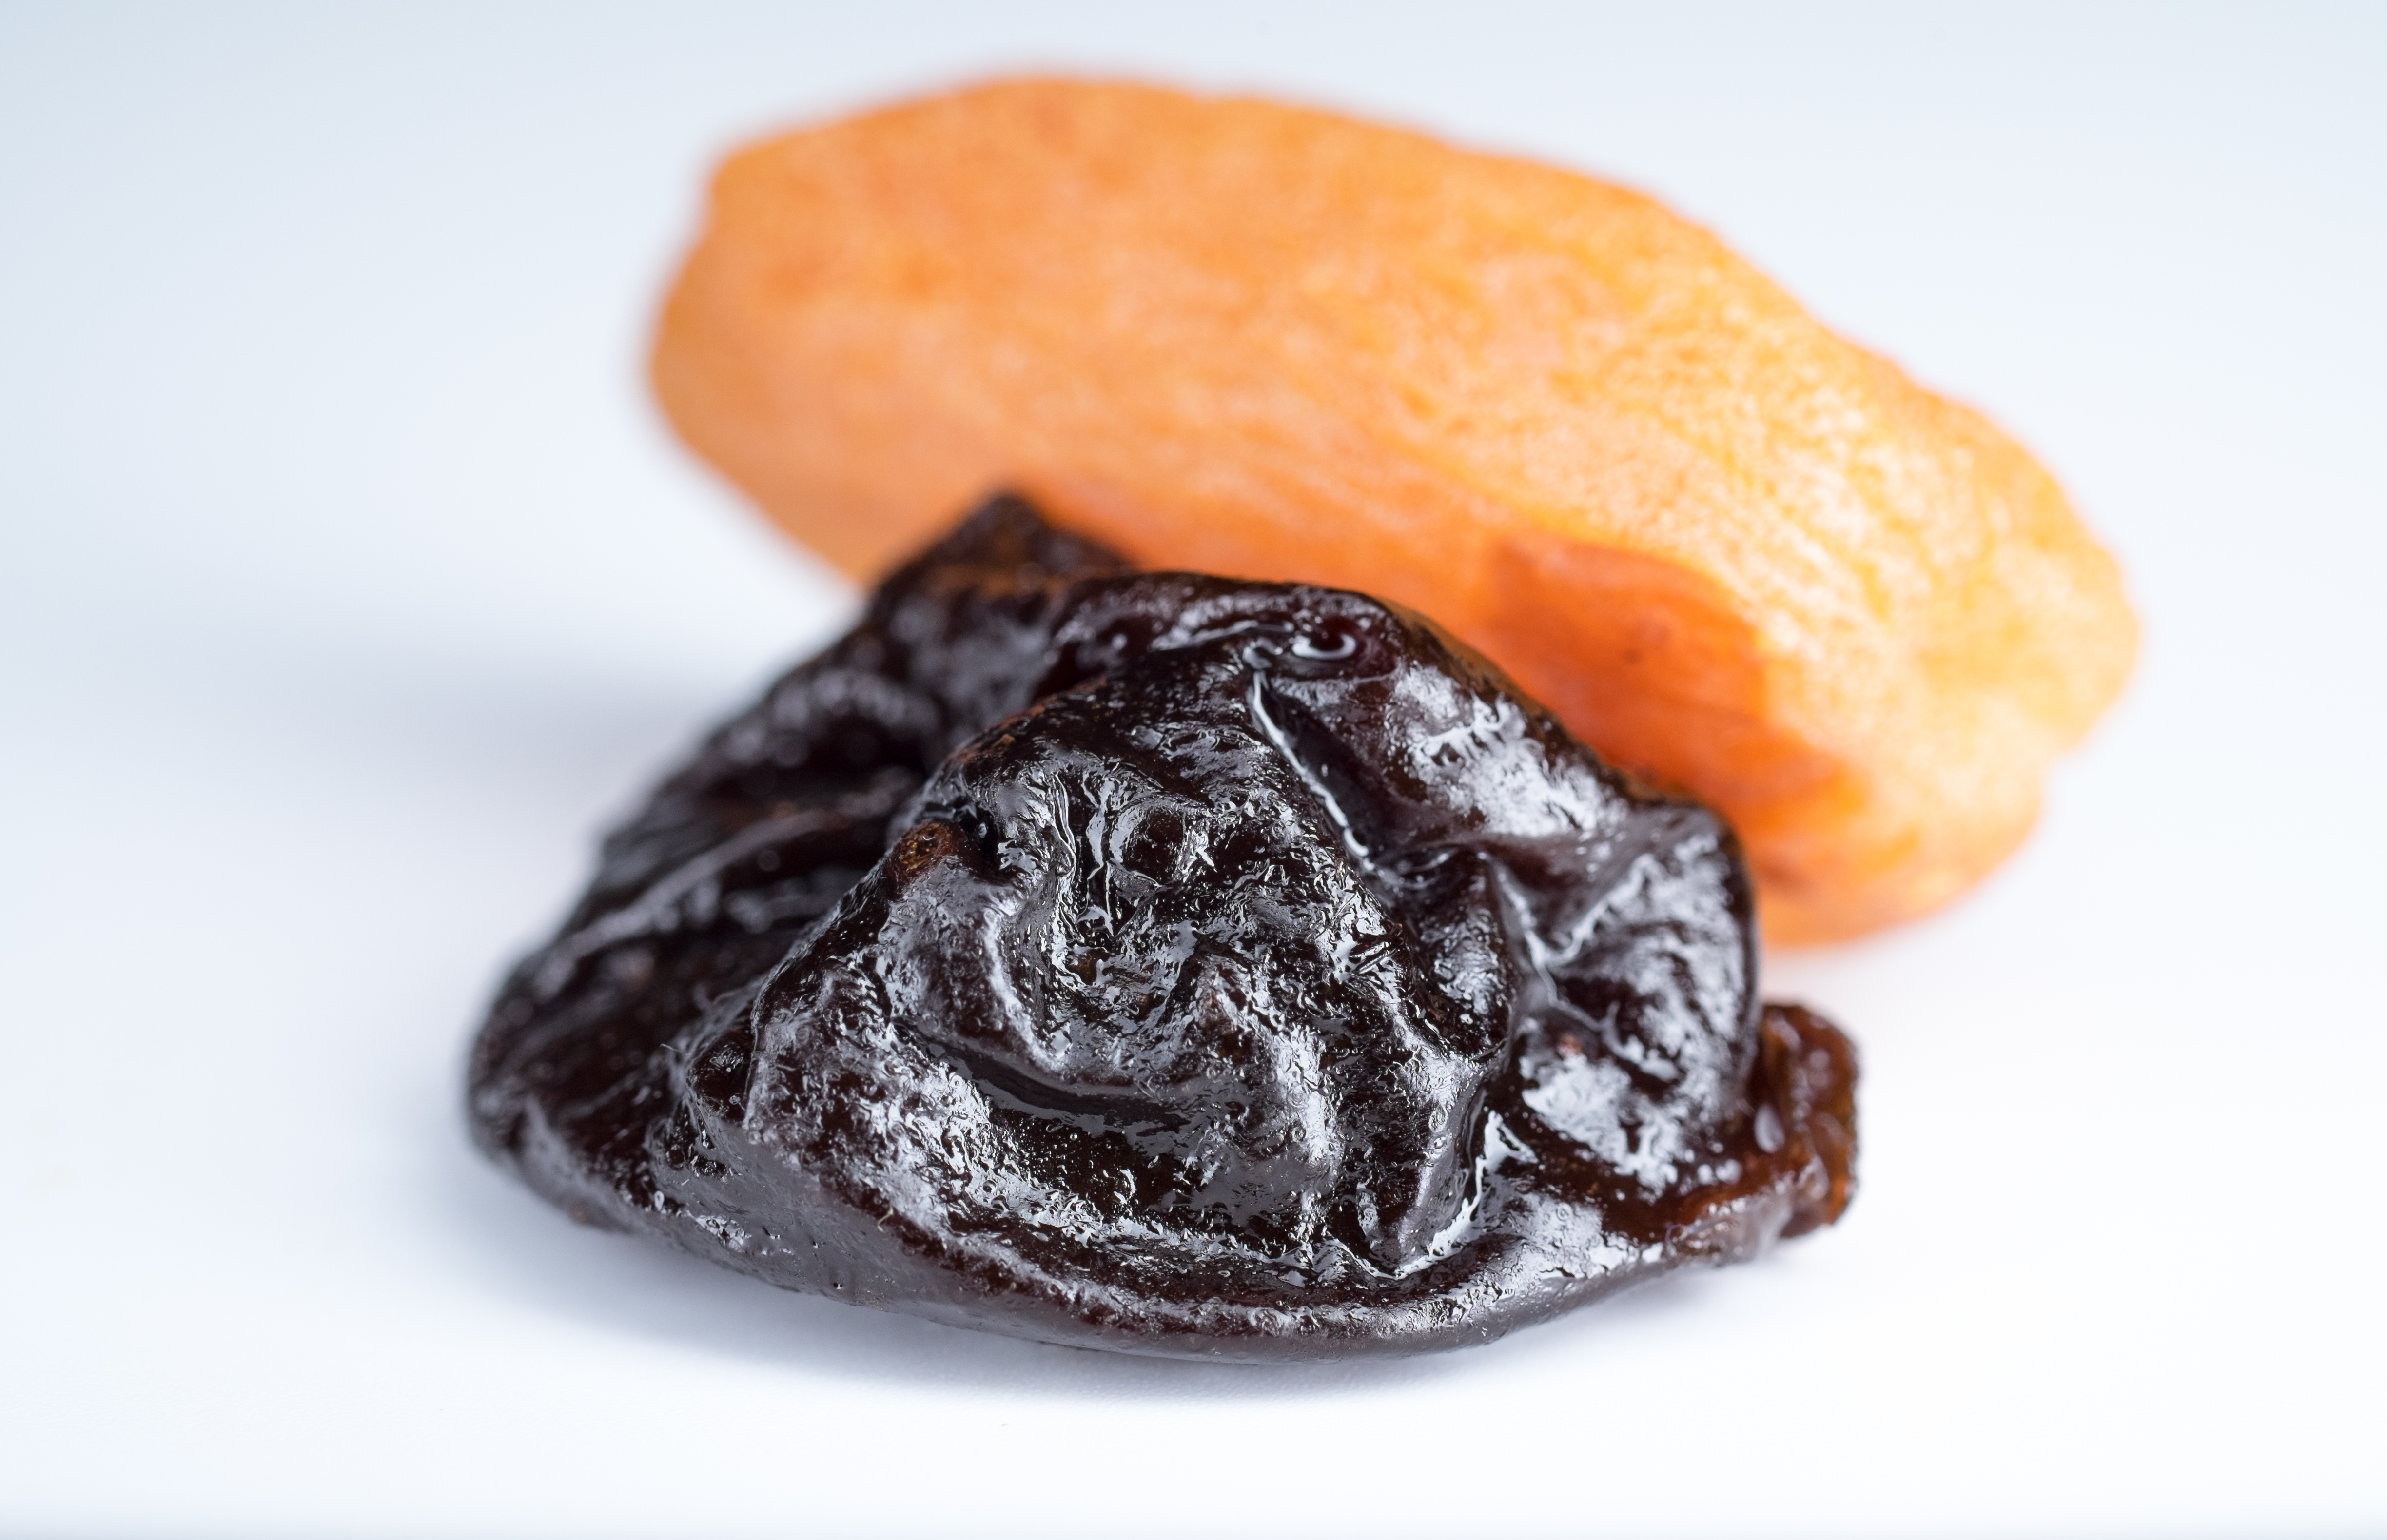
plant, fruit, sweet, dish, food, produce, black, yellow, breakfast, dessert, cuisine, east, baked goods, dried fruits, prunes, snack food, dried apricots